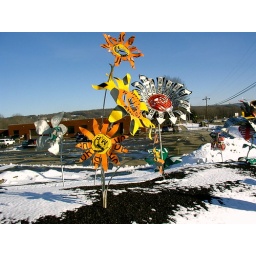
Metal Flowers out of old road signs in Meadville, PA